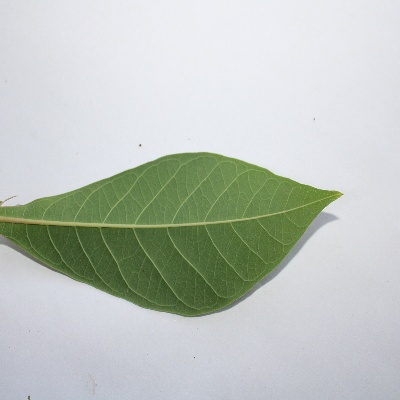
Crop: Cassava
Condition: healthy